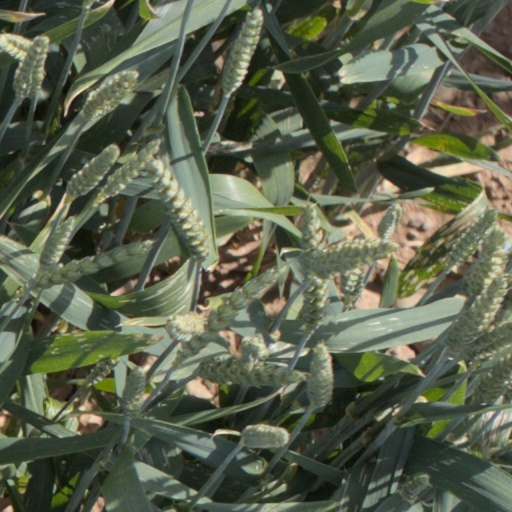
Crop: wheat